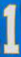
Number: 1